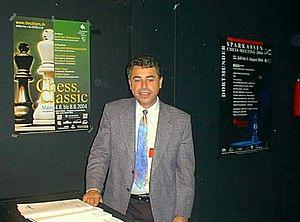
Yasser Seirawan est un joueur d'échecs américain né le 24 mars 1960 à Damas en Syrie.